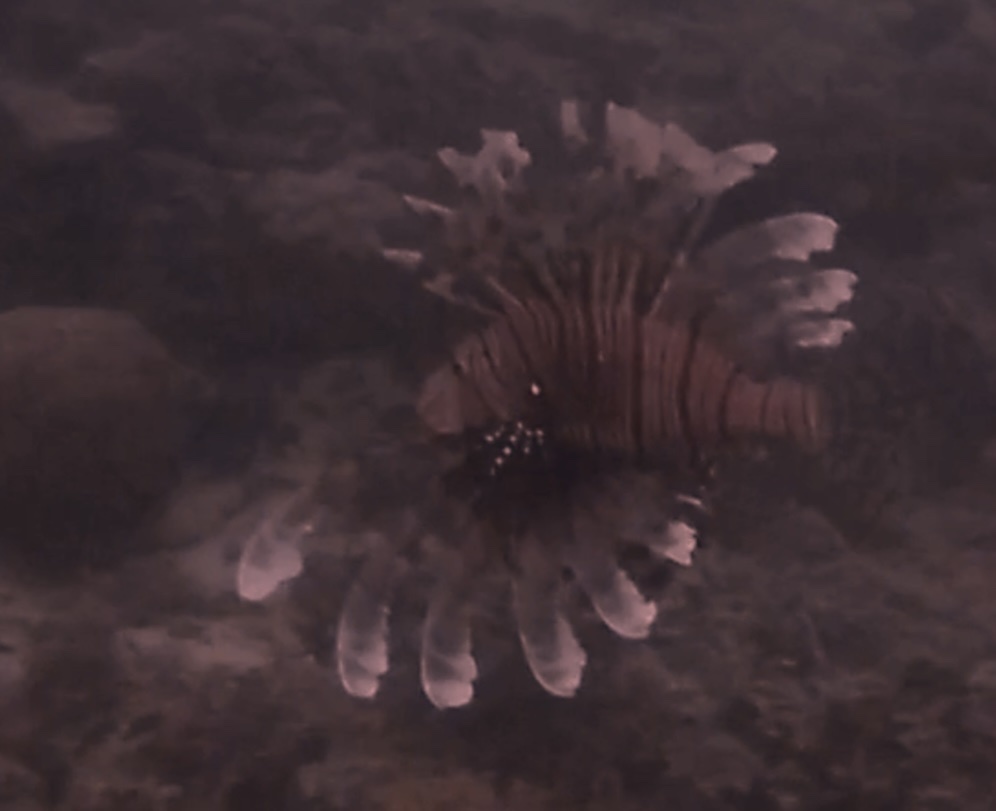
Pterois volitans (Red Lionfish)